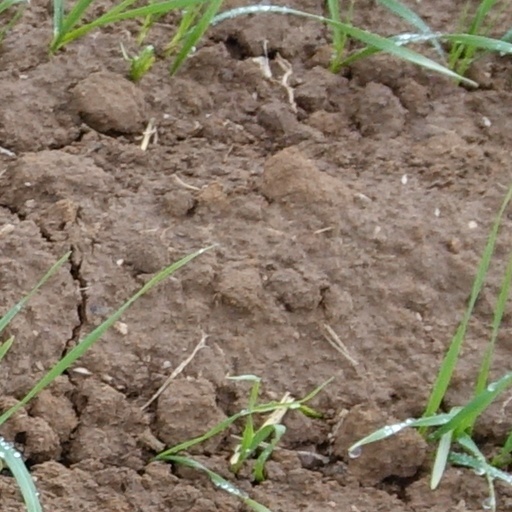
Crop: wheat